Borallon, Queensland

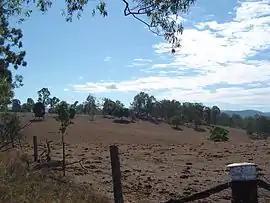
Paddocks along Hills Road, 2014

Borallon is a rural locality in the Somerset Region, Queensland, Australia. In the , Borallon had a population of 90 people.